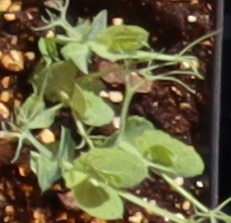
Label: Field Pea